Mauritius Ferber

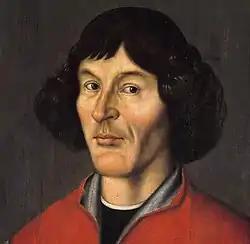
Nicolaus Copernicus

Near the end of 1531, Ferber was struck down by a severe illness and sought the help of Nicolaus Copernicus. By 29 December 1531, Copernicus had attended Ferber, as on that date Ferber wrote to Laurence Wille, physician to Albert, Duke of Prussia, describing his symptoms in terms set out for him by Copernicus. On 10 January 1532, Ferber asked Johannes Benedikt Solfa, physician to King Sigismund I of Poland, to send more medicines in case of a renewal of the illness "...which Doctor Nicolaus Copernicus and Doctor Wille are successfully fighting", and on 22 January 1532 he wrote to a priest in Kraków "Today Doctor Nicolaus Copernicus is treating our disease with the help of the art of medicine". On 24 April 1532, Ferber sent for Copernicus again, and the Chapter accounts for 1533 to 1534 note payments to Copernicus for herbs. Either on 23 February 1534 or 1 March 1535, Ferber suffered a cerebral stroke, which left him unable to speak, and Copernicus wrote a prescription which was approved by the king of Poland's physician. When Ferber suffered another stroke in 1537, Copernicus was immediately sent to Heilsberg (Lidzbark Warmiński), in Royal Prussia, but he arrived after Ferber's death there on 1 July.